Okavirus

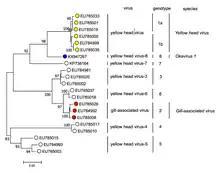
Phylogenetic tree of "Ronviridae"

The genus contains one subgenus with three species. Species are listed by their scientific name and followed by the exemplar virus of the species: